San Serriffe

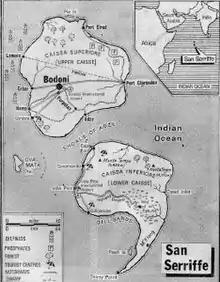
Front Page of the supplement

San Serriffe is a fictional island nation invented for April Fools' Day 1977 by Britain's "The Guardian" newspaper. It was featured in a seven-page hoax supplement, published in the style of contemporary reviews of foreign countries. It commemorated the tenth anniversary of the island's independence, complete with themed advertisements from major companies. The supplement provided an elaborate description of the nation as a tourist destination and developing economy, but most of its place names and characters were puns and plays on words relating to printing (such as "sans-serif" and names of common fonts). The original idea was to place the island in the Atlantic Ocean near Tenerife, but because of the ground collision of two Boeing 747s there, a few days before publication it was moved to the Indian Ocean, near the Seychelles islands. Because of this, the authors made San Serriffe a moving islanda combination of coastal erosion on its west side and deposition on the east cause it to move towards Sri Lanka, with which it will eventually collide.